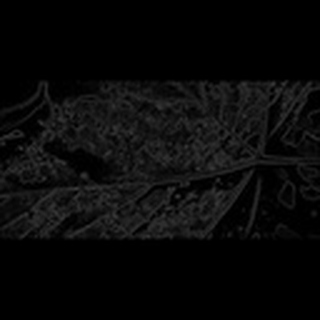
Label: cotton_aphids